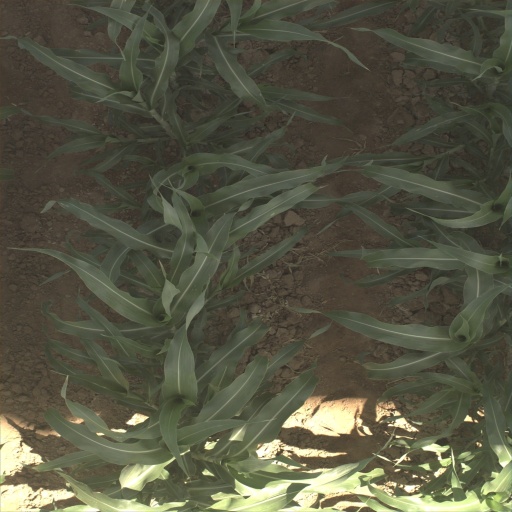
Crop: sorghum